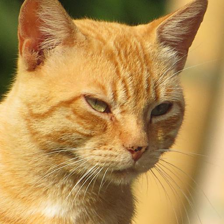
Label: animals